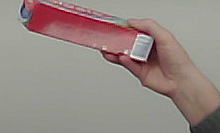
Product: colgate_toothpaste